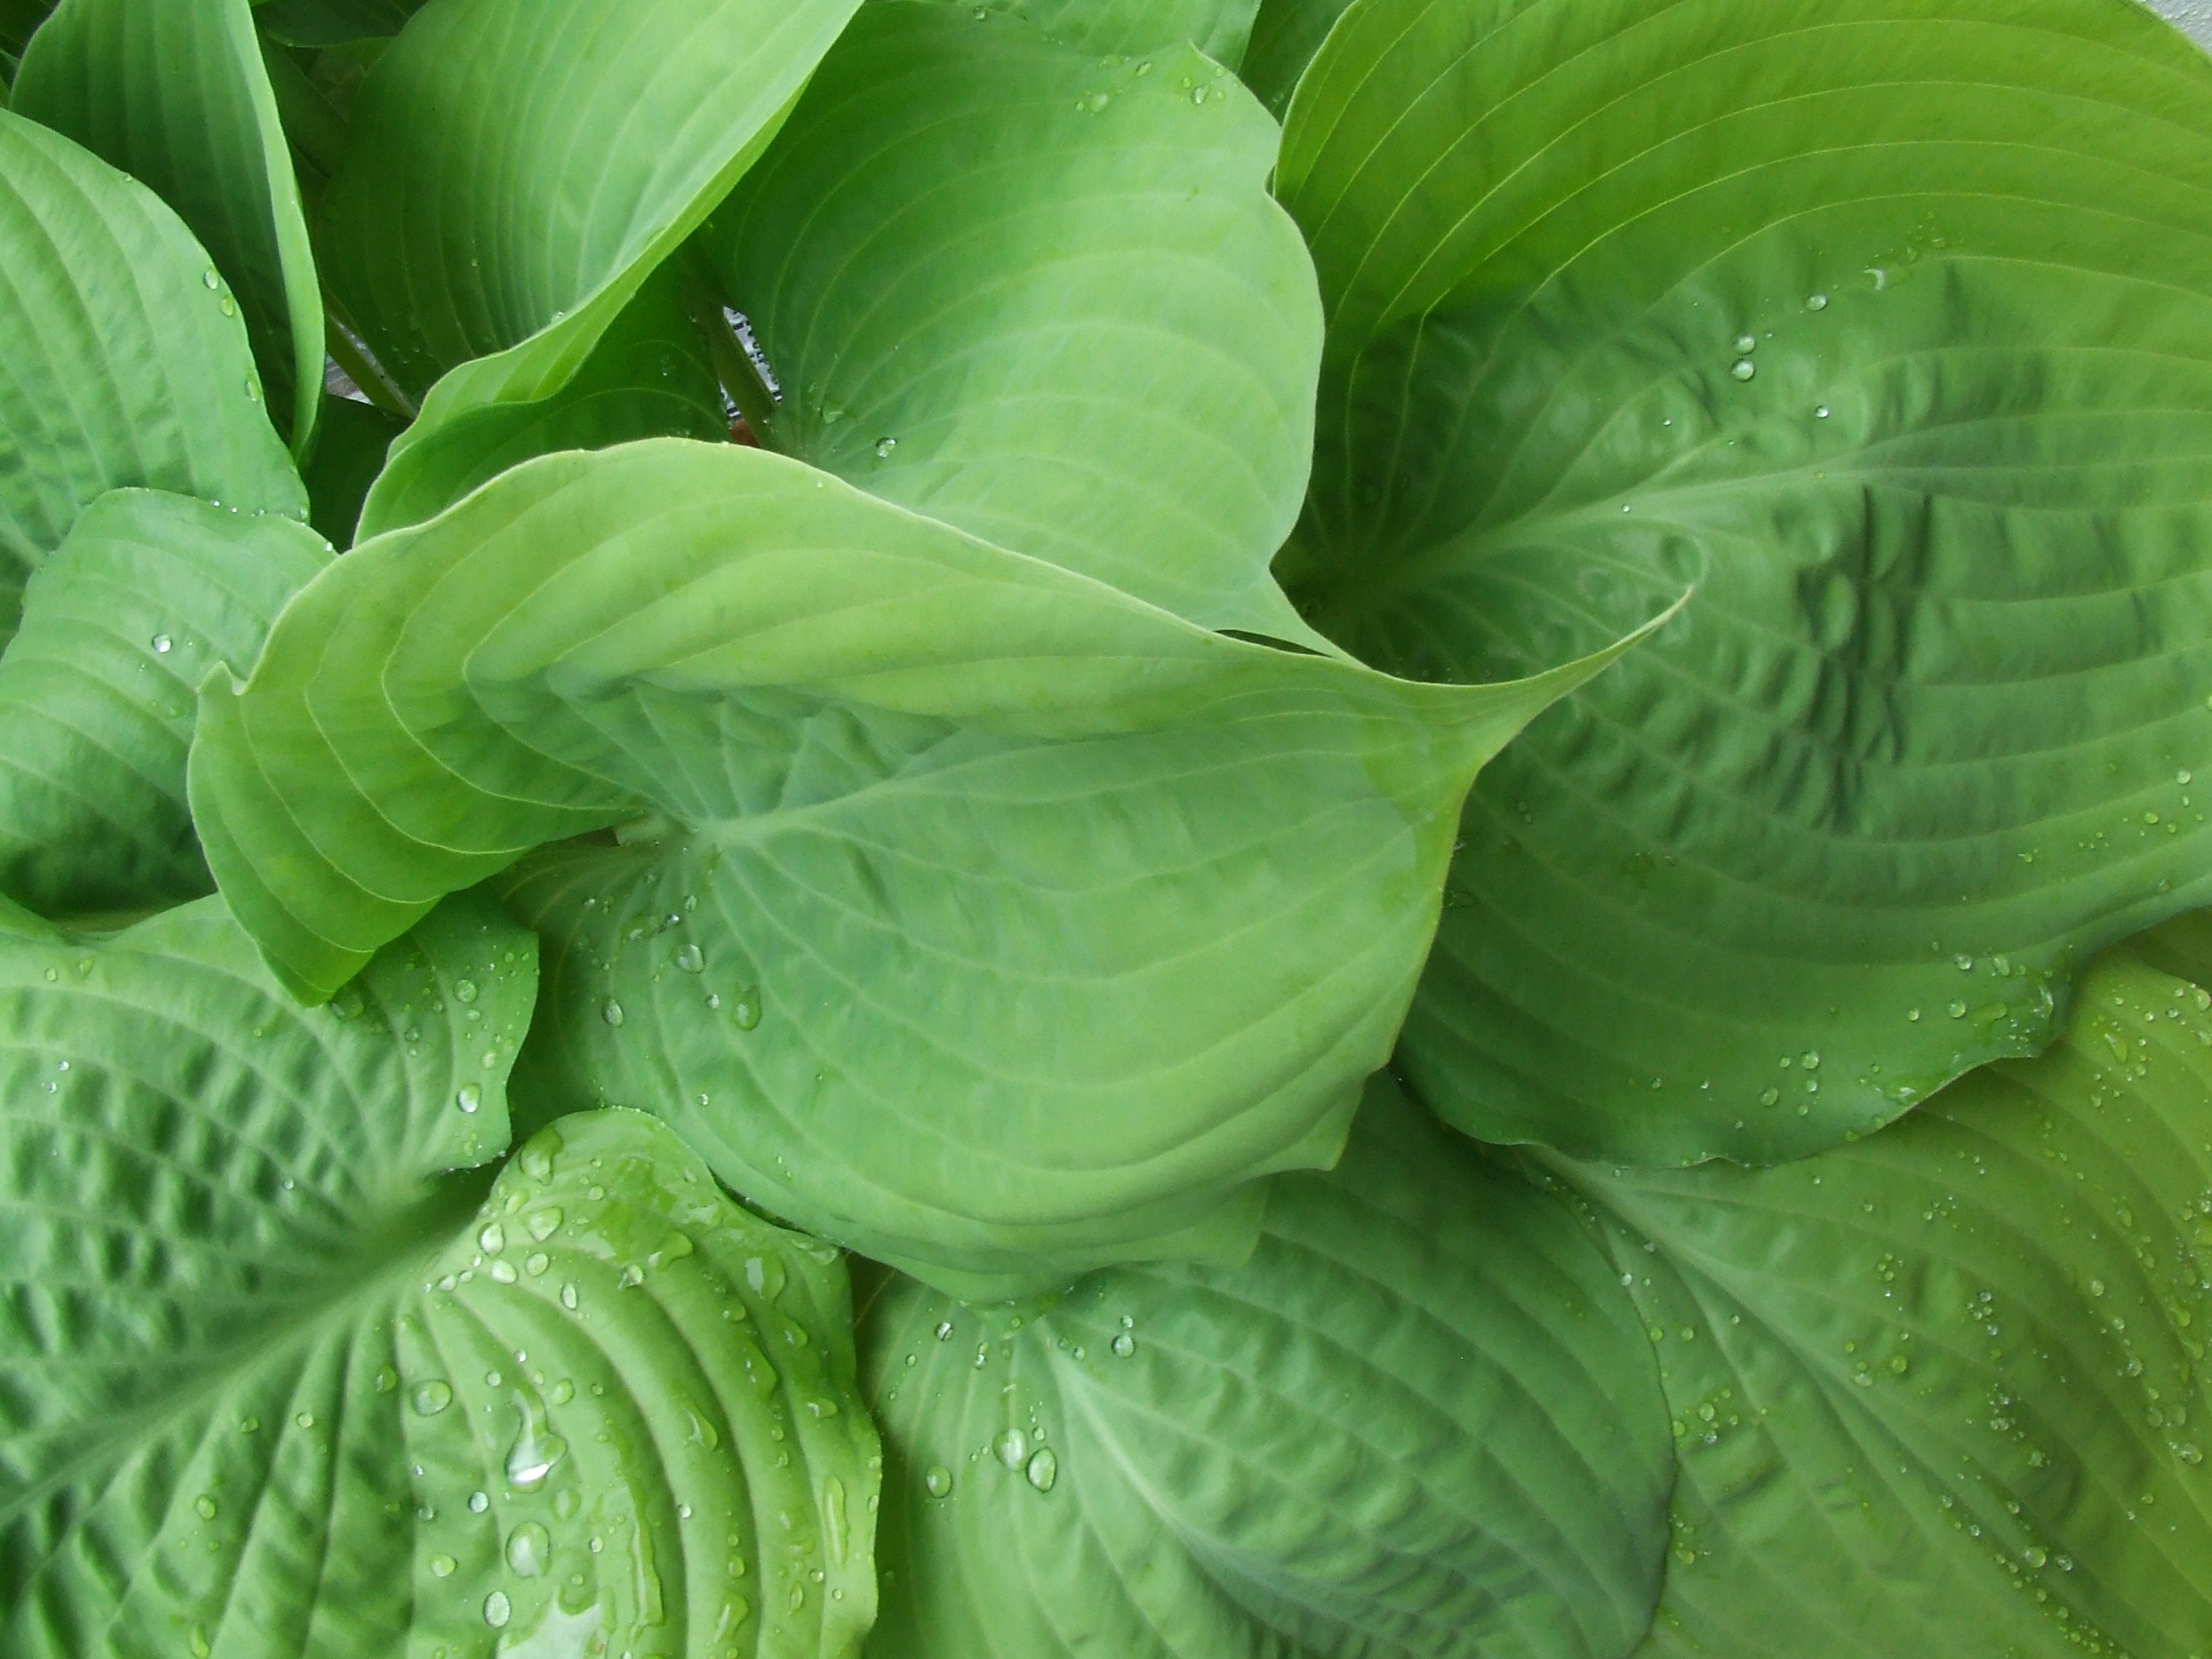
plant, leaf, flower, raindrop, food, green, produce, vegetable, botany, leaves, shiny, cabbage, drop of water, brassica, beaded, land plant, komatsuna